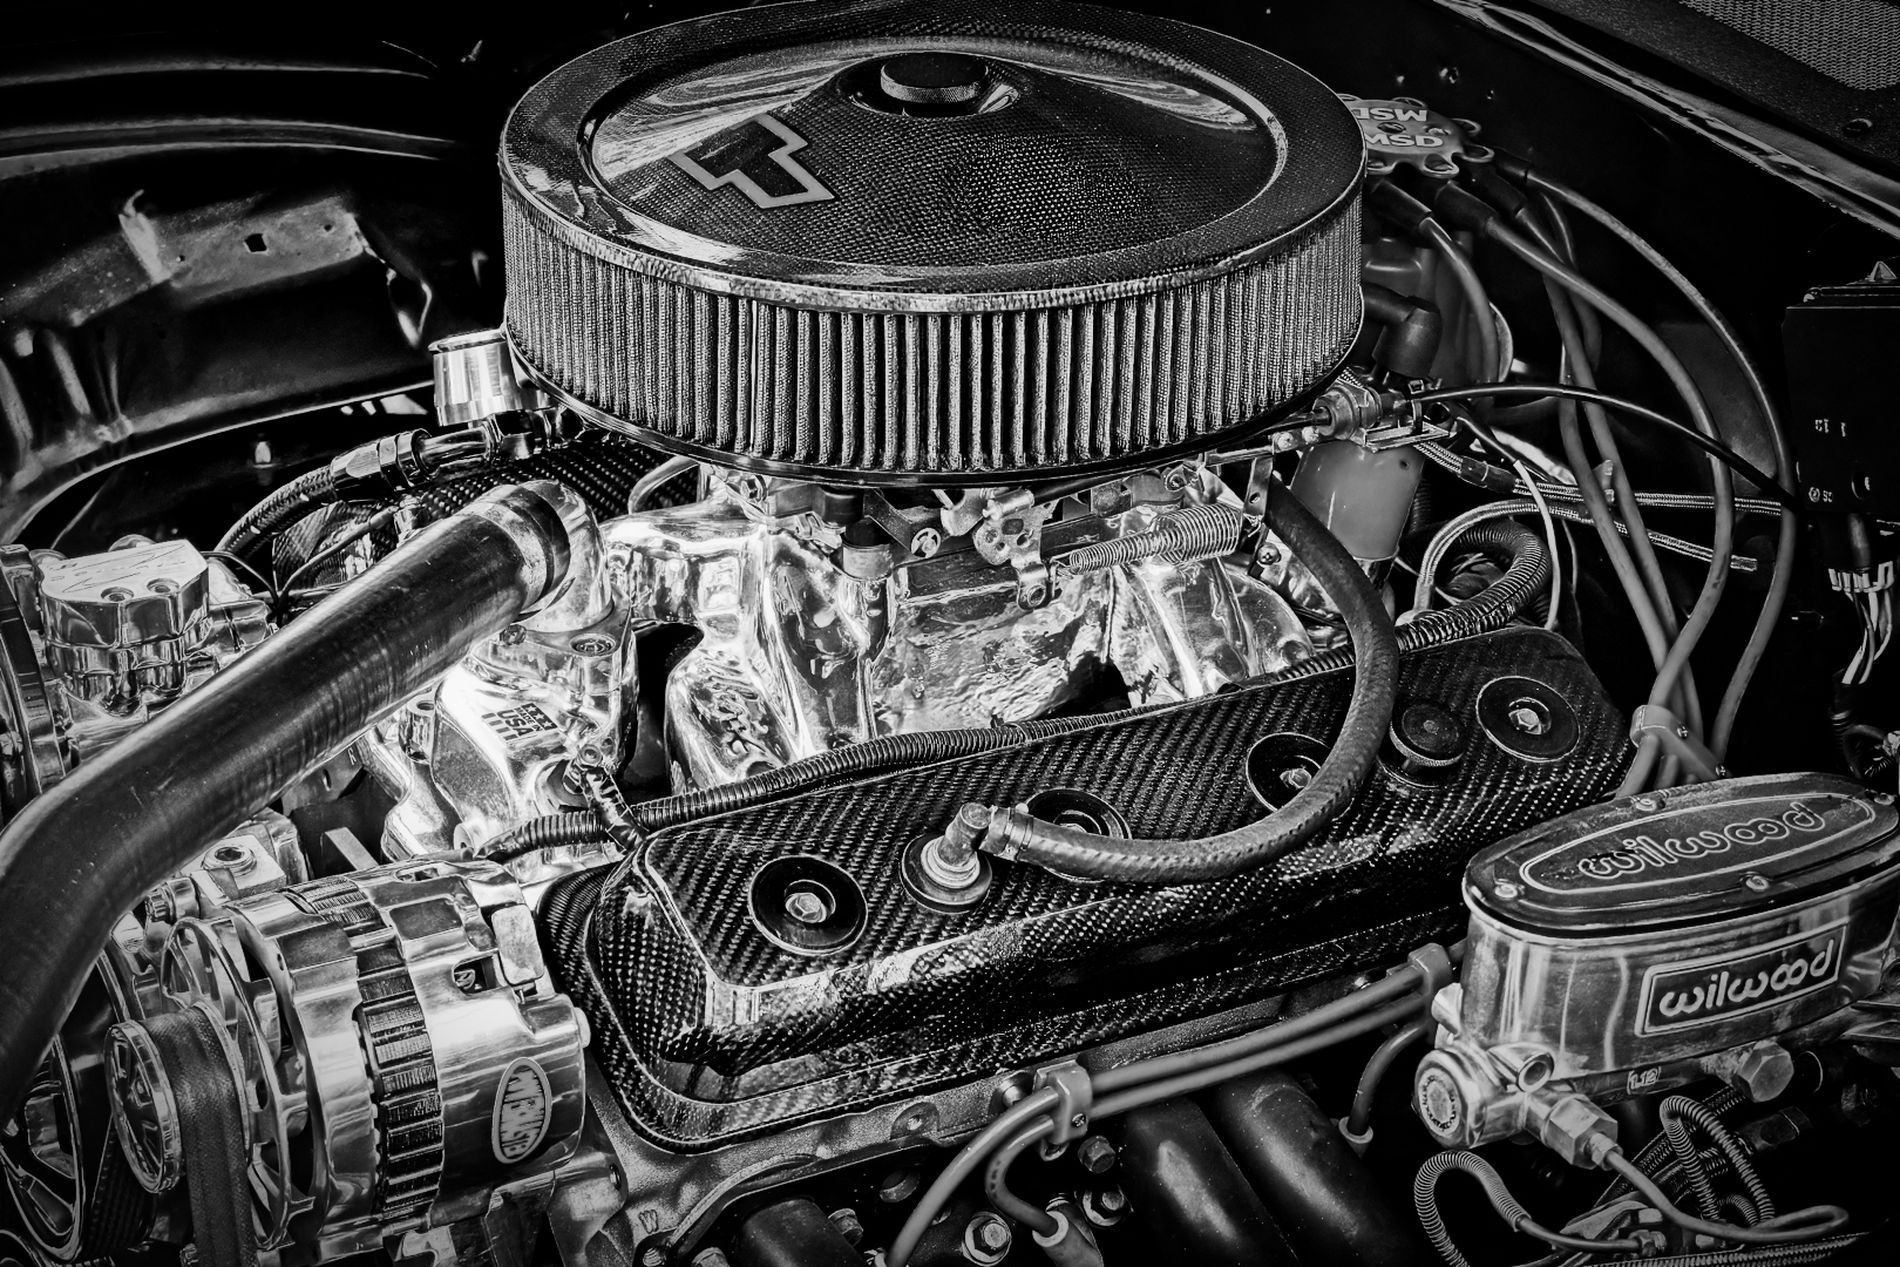
Classic engine power
A close-up black and white image of a classic car engine highlighting its shiny mechanical details.
A close up shot showcases details of an old car engine where polished metal and complex mechanical parts are visible in this black-and-white composition that emphasizes power and design
Labels: Machine, Motor, Engine, Car, Transportation, Vehicle, Wheel
Camera: NIKON CORPORATION NIKON Z fc
Lens: NIKKOR Z DX 18-140mm f/3.5-6.3 VR
Aperture: F5.6
Exposure: 1/250 sec
ISO: 1600
Focal length: 44.0 mm